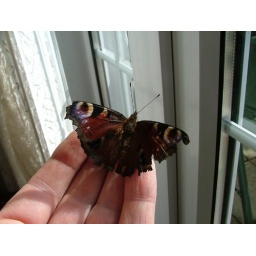
a butterfly the cat left in the house.